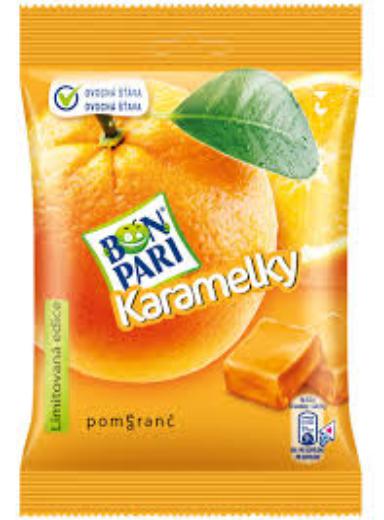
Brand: Bon Pari
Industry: Food